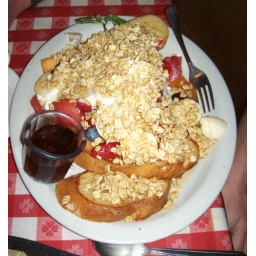
the frenchy toast orgy - orange french toast, yogurt, granola and fresh fruit!!!!..at kate's kitchen in the haight, san francisco